Wheelus Air Base

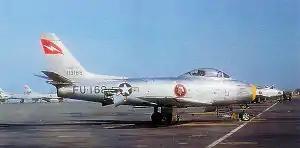
North American F-86F-20-NH Sabre AF Serial No. 51-13168 of the 431st FIS.

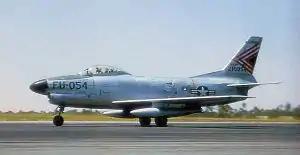
North American F-86D-50-NA Sabre AF Serial No. 52-10054 of the 431st FIS.

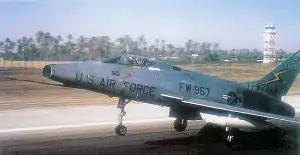
North American F-100D-65-NA Super Sabre AF Serial No. 56-2967 of the 20th FBW at Wheelus AB.

Wheelus AB was reassigned from MATS to United States Air Forces in Europe (USAFE) on 16 October 1951, under USAFE's 7272nd Air Base Wing. The 7272nd was later designated the 7272nd Fighter Training Wing and became the host unit at Wheelus AB until the base's closure on 11 June 1970.